Answer in natural language. Consider the 3D positions of the objects in the scene and not just the 2D positions in the image. Is the centerpoint of  artistic colourful white paper drawing scenario (marked A) at a higher height than white color chair (marked B)? Choose between the following options: no or yes
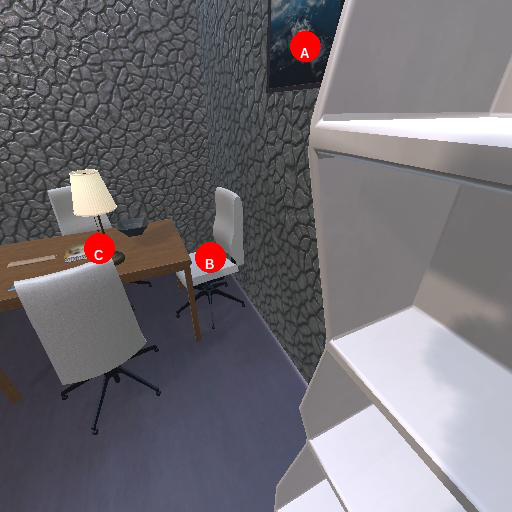
<answer>yes</answer>